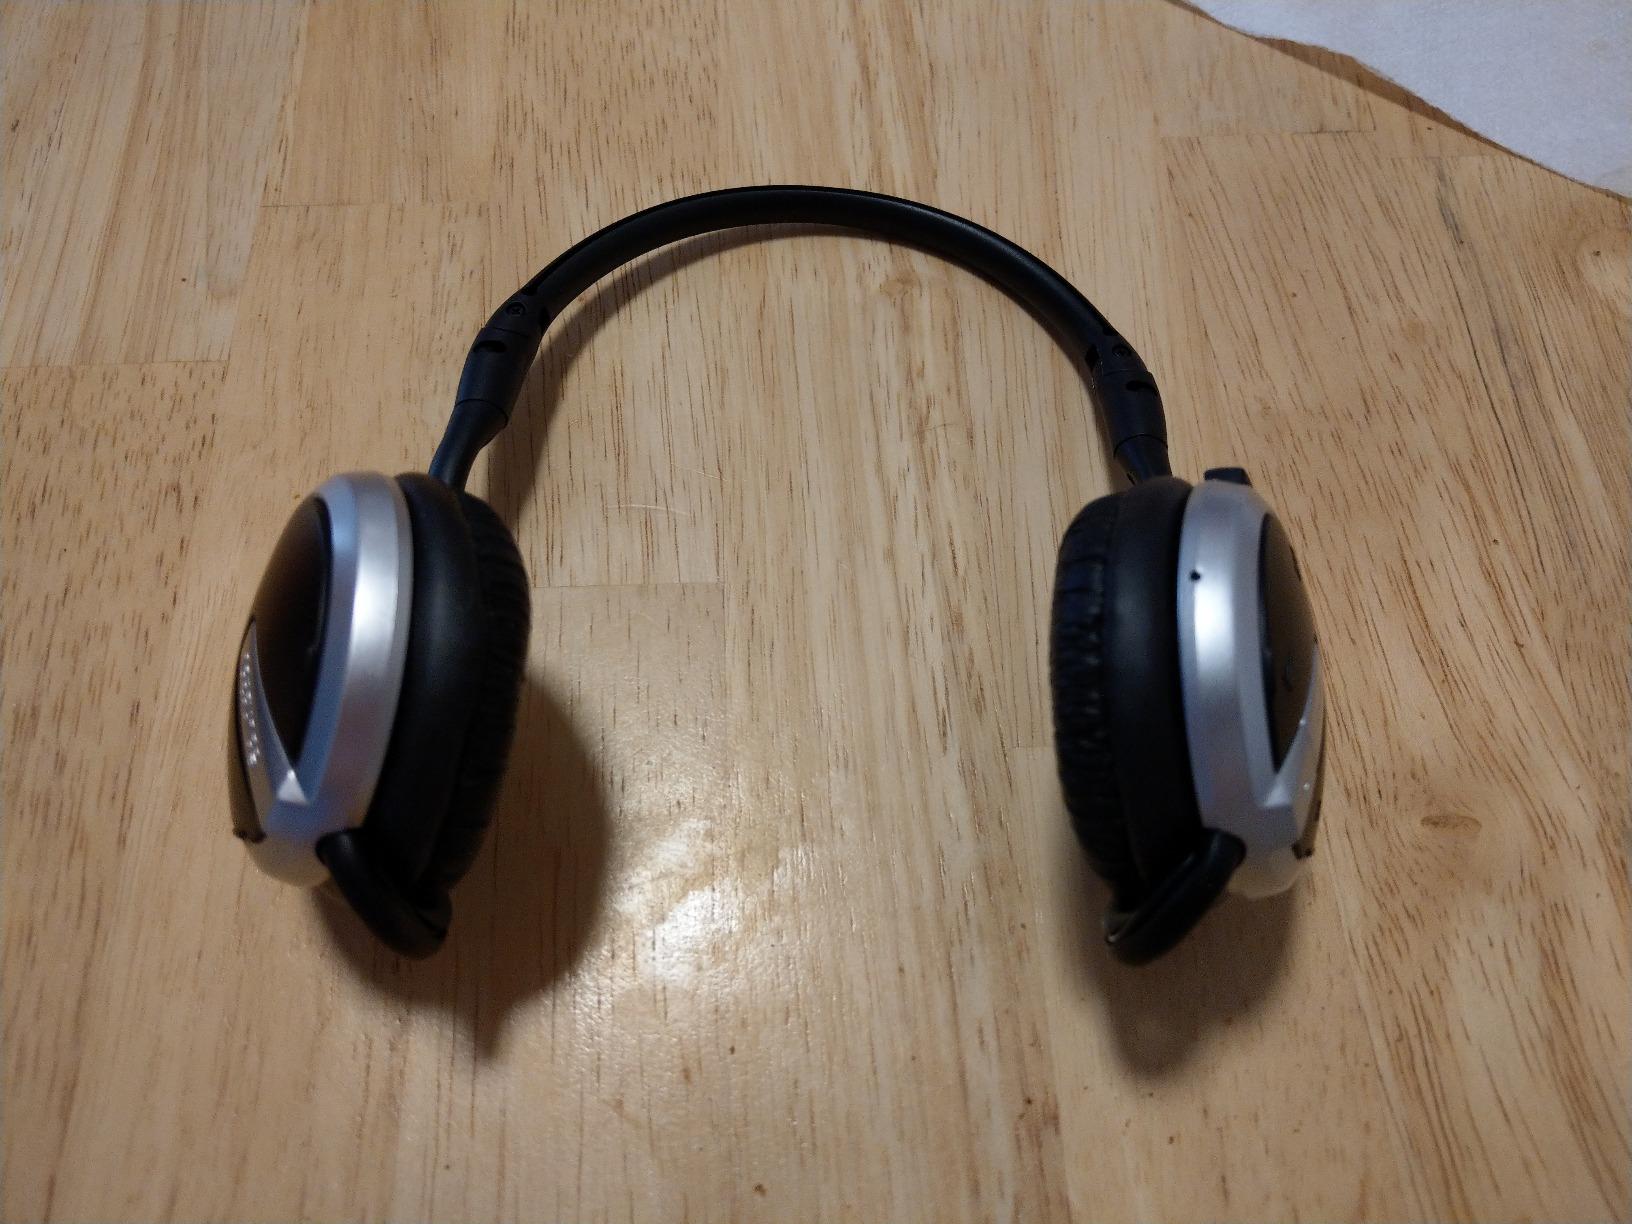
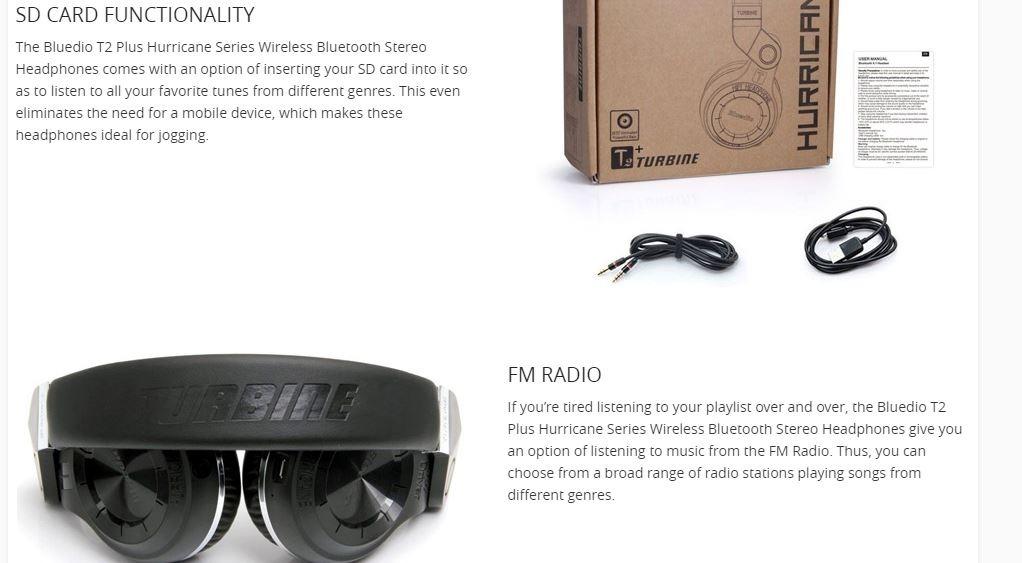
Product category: headphones
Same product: no